Danny and Alex

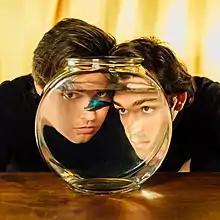
Danny and Alex in 2019

Danny and Alex is an American pop duo. Danny Scordato and Alex Merrill write, produce, and engineer their own music. They have released one EP and seven singles.